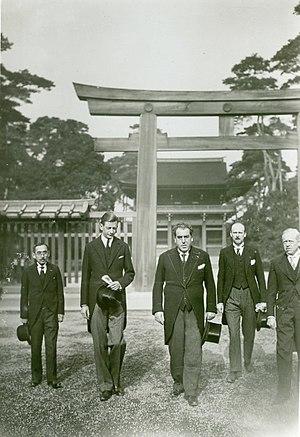
Ecrivain, Consul
Rodolphe van Loo est un écrivain et consul belge.